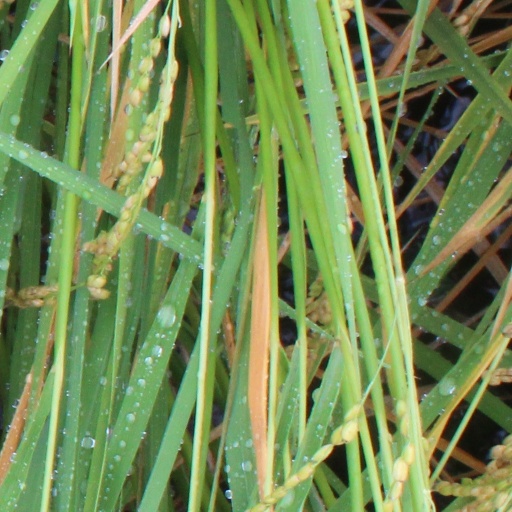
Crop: rice